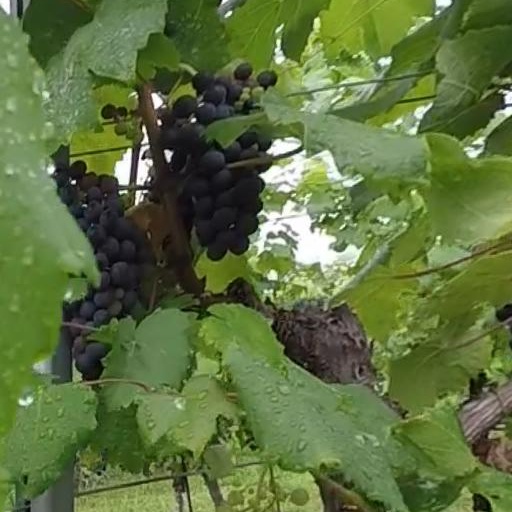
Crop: grape